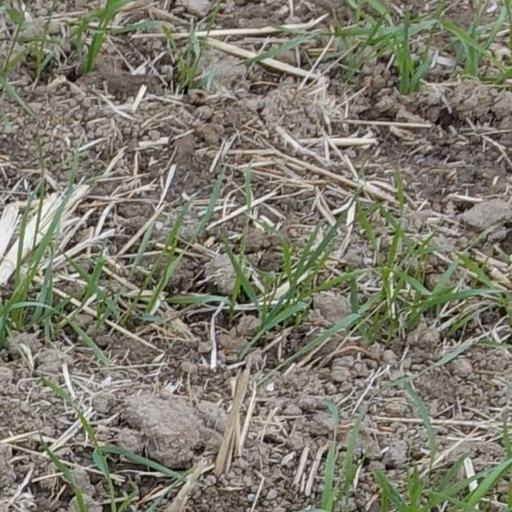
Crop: wheat